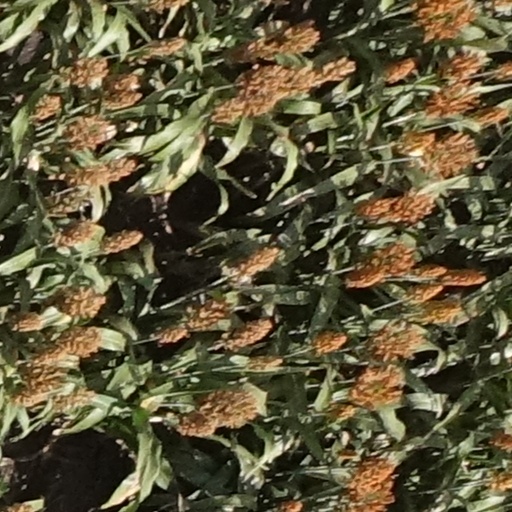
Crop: sorghum